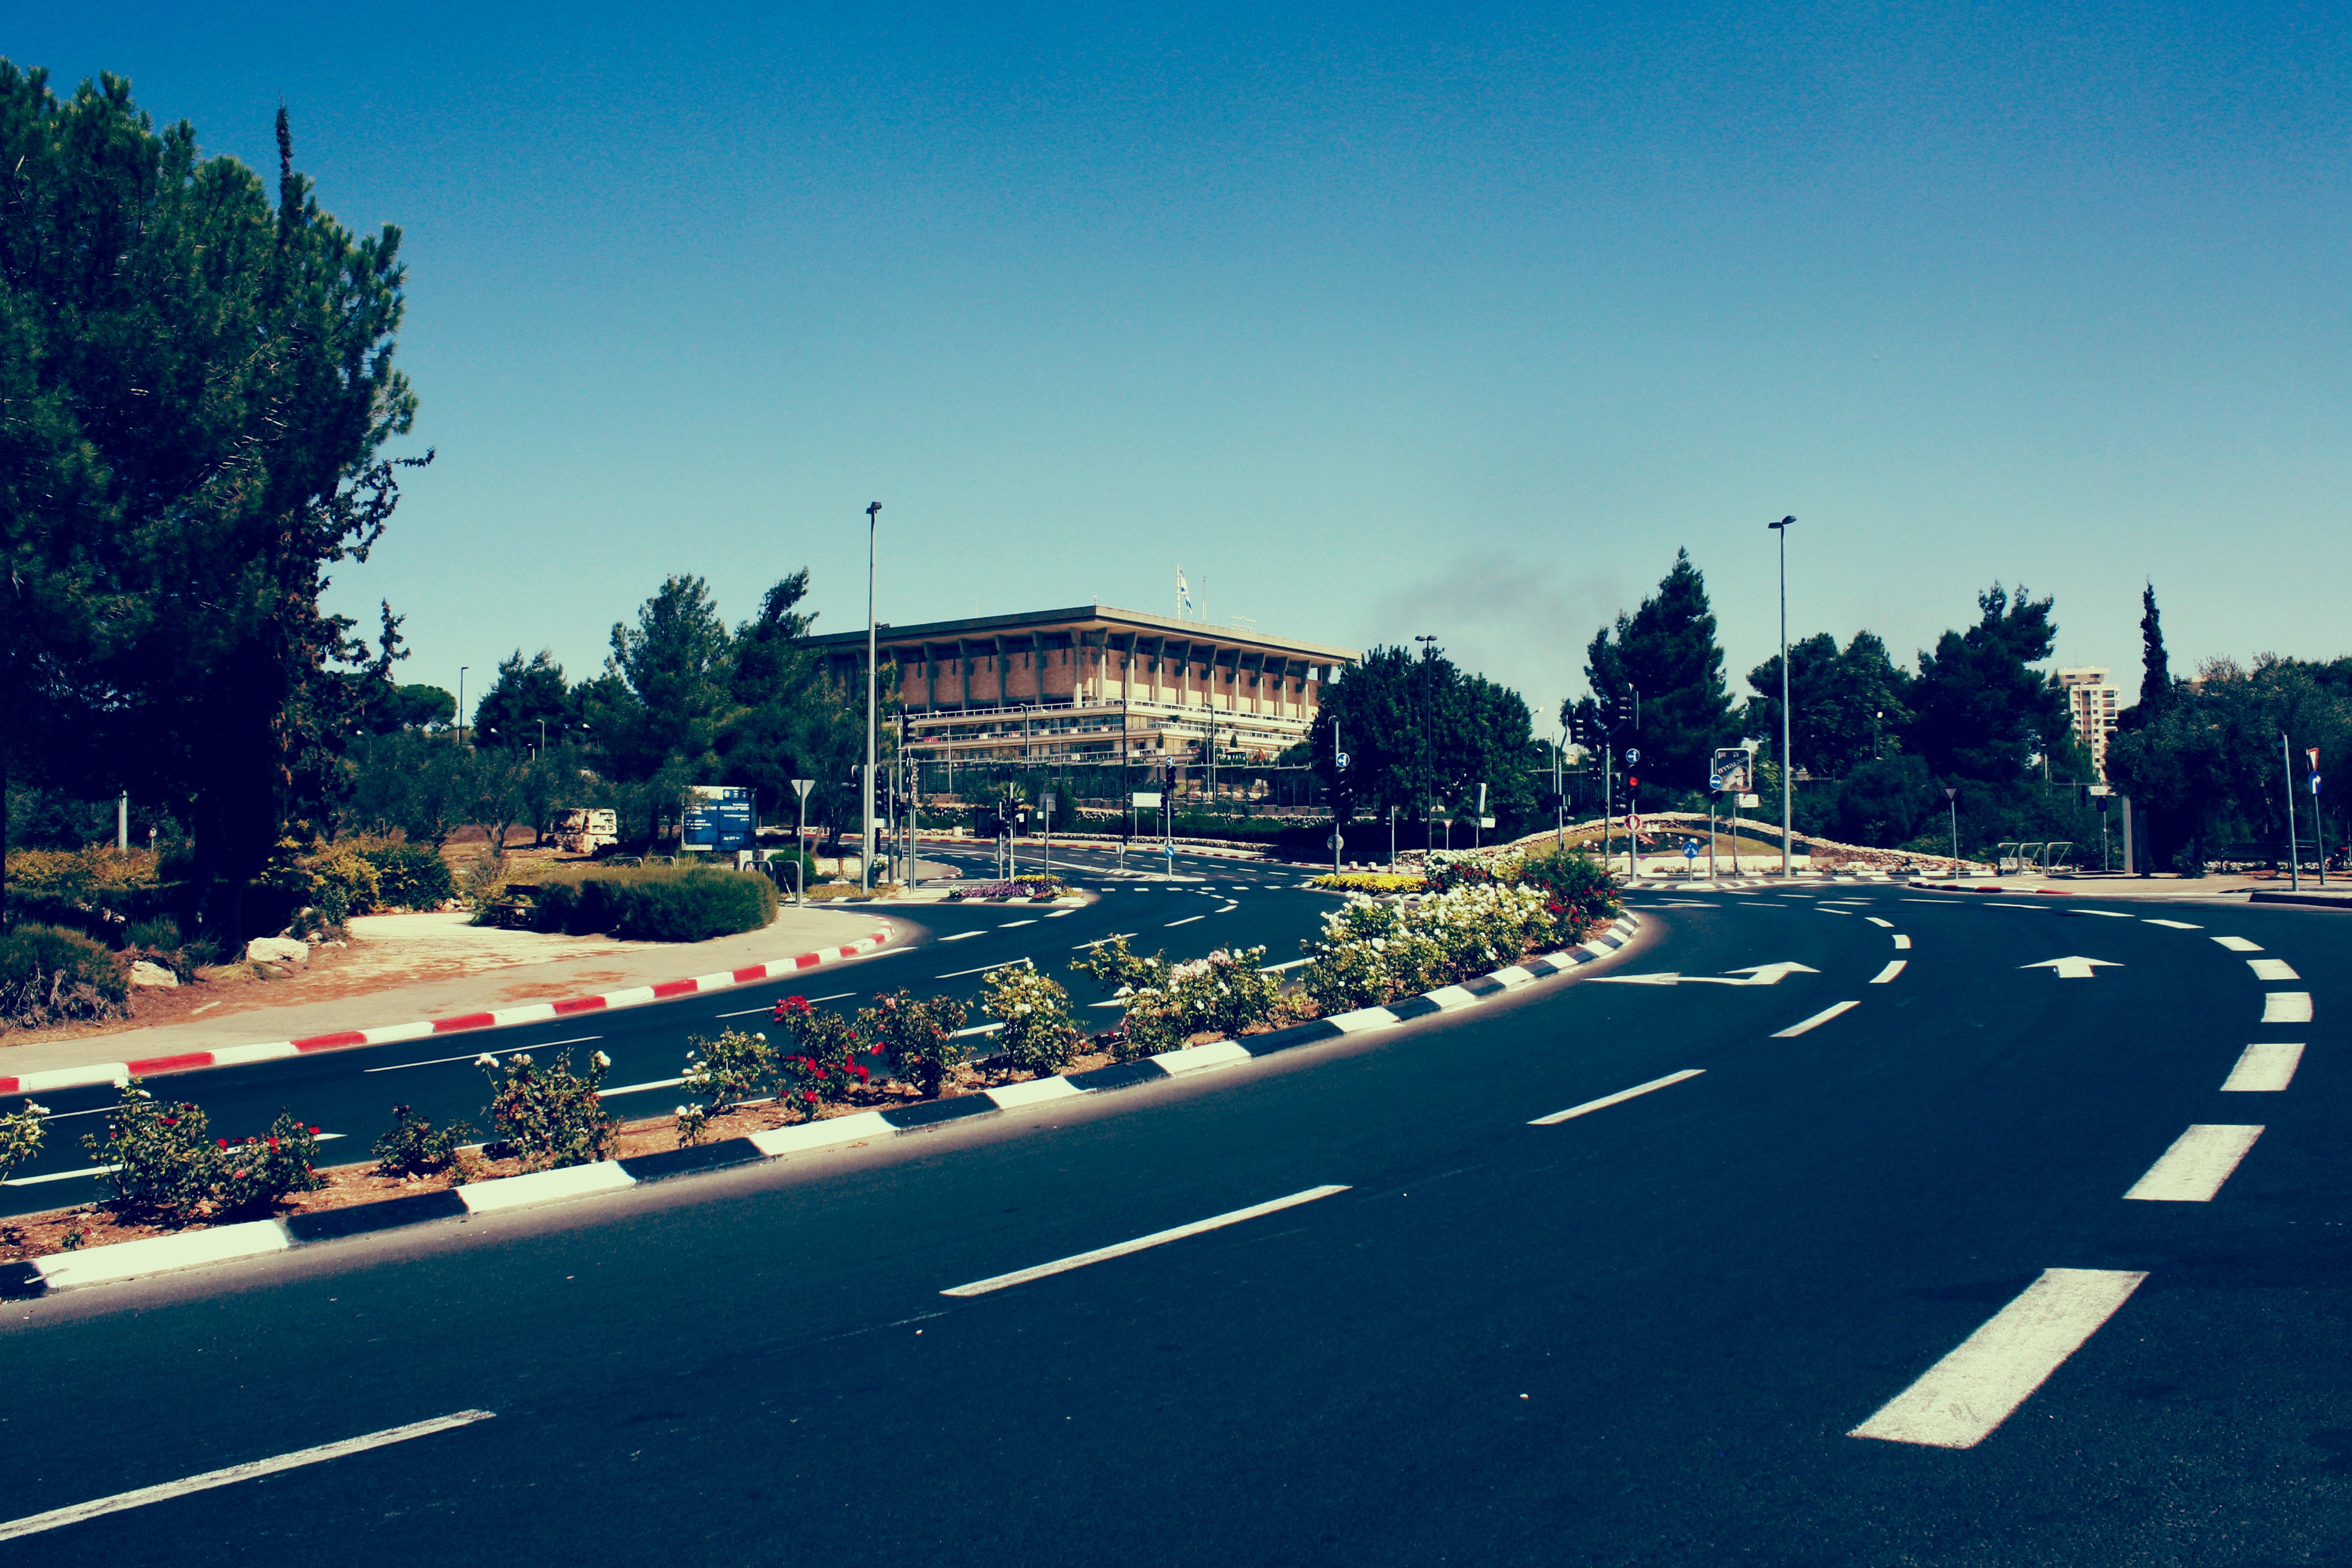
horizon, architecture, road, skyline, street, town, highway, city, cityscape, downtown, dusk, suburb, evening, tourism, lane, infrastructure, jerusalem, israel, jewish, neighbourhood, aerial photography, the knesset, urban area, residential area, human settlement